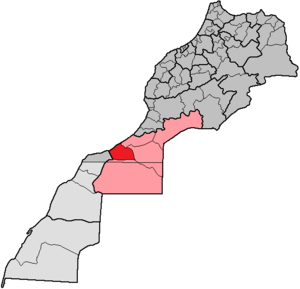
La province de Tan-Tan est une des provinces marocaines de la région de Guelmim-Oued Noun.